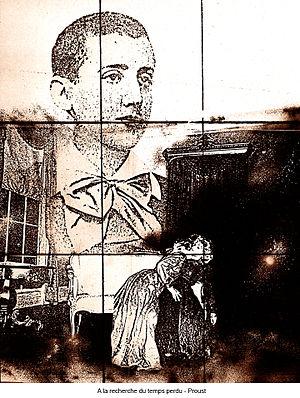
Montjouvain
Sylvain Lhermitte est un metteur en scène et architecte français.